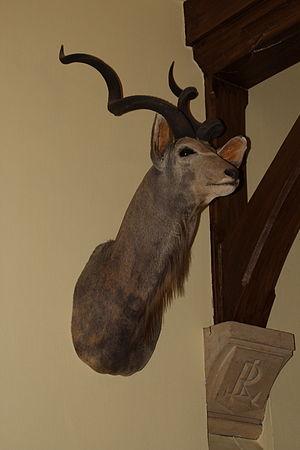
Château de Dampierre-en-Yvelines en France